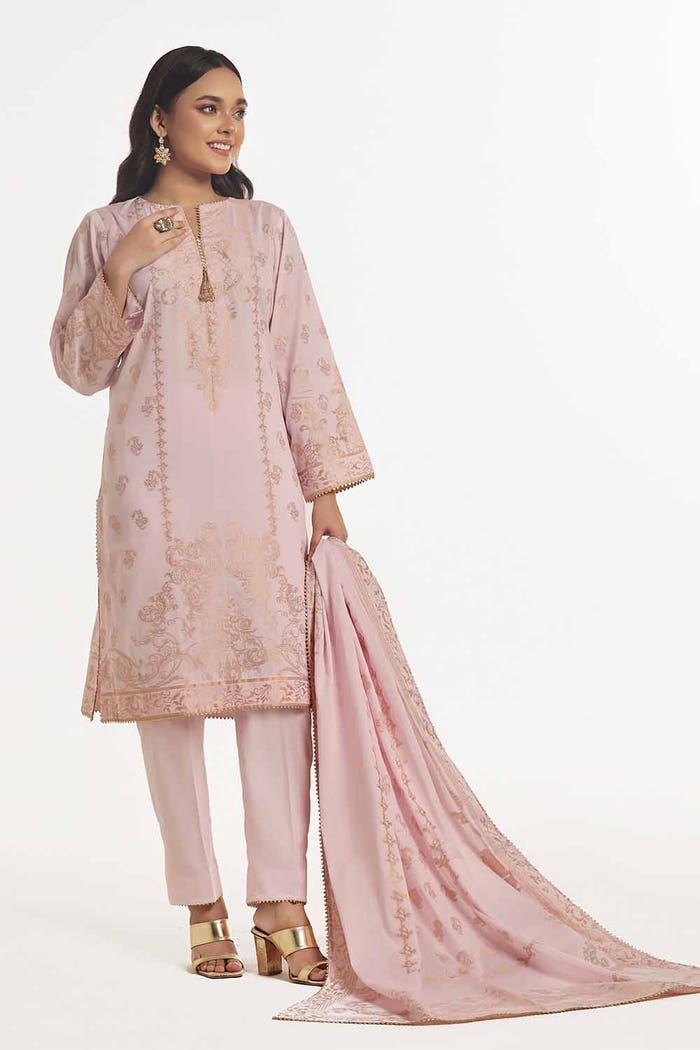
pink gold embroidered salwar suit